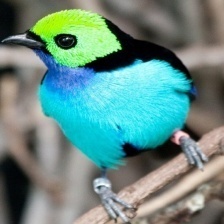
Species: PARADISE TANAGER
Scientific name: TANGARA CHILENSIS